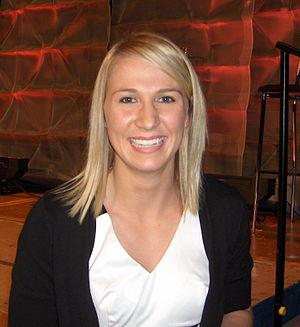
Le Trophée Frances Pomeroy Naismith est une distinction annuelle du basket-ball universitaire américain.